Mondeuse noire

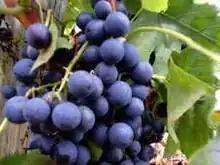
Mondeuse growing in Arbin, Savoie.

Mondeuse noire is a mid-ripening grape variety that tends to thrive on stony vineyard soils that have a high limestone and clay content. The vine can be very vigorous and high yielding which requires the cordons to be pruned short during the winter to keep the vine in check. Among the viticultural hazards that Mondeuse noire is susceptible to include chlorosis, mites, downy and powdery mildew. The vine is also very sensitive to drought conditions which may require irrigation in the vineyard.